Ernst Brenner

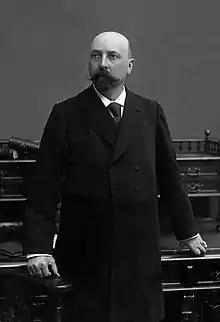
Ernst Brenner

He was elected to the Federal Council of Switzerland on 25 March 1897 and died in office on 11 March 1911. He was affiliated to the Free Democratic Party.